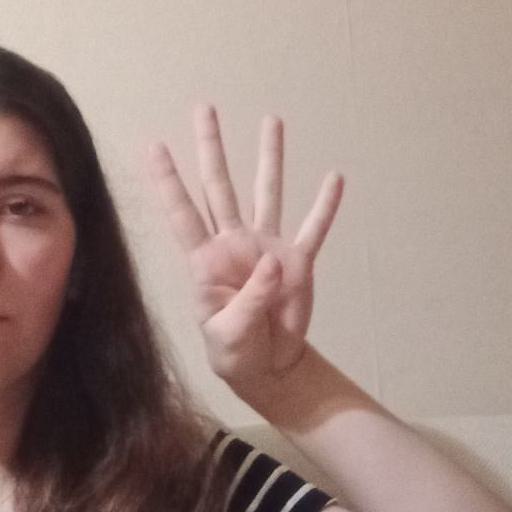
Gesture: four